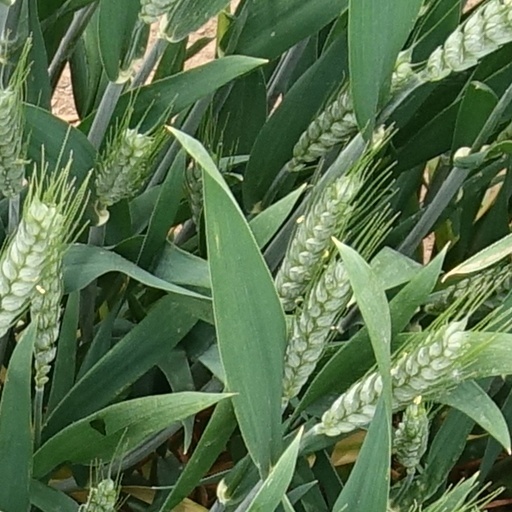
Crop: wheat